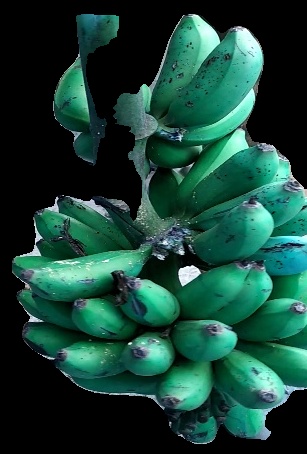
Variety: rasbale
Grade: grade3